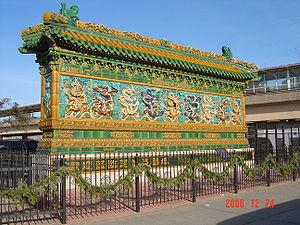
Chinatown est le principal quartier asiatique de la ville de Chicago aux États-Unis. Il se trouve dans le secteur d'Armour Square, sur une vaste zone située entre Cermak Avenue et Wentworth Avenue. Chinatown jouxte le quartier de South Loop à l'est.